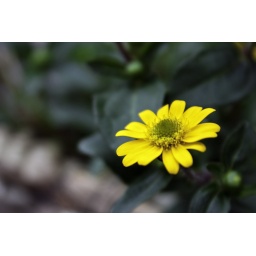
Summer flower in basket